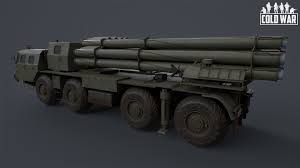
Label: Self Propelled Artillery